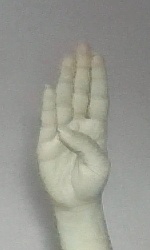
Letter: kaaf